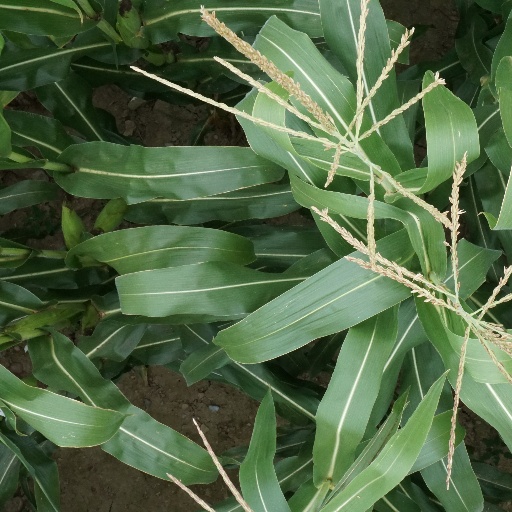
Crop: maize; corn